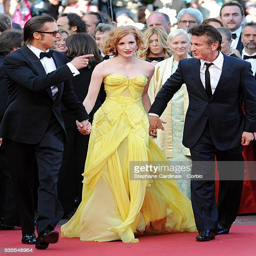
actors at the premiere during festival